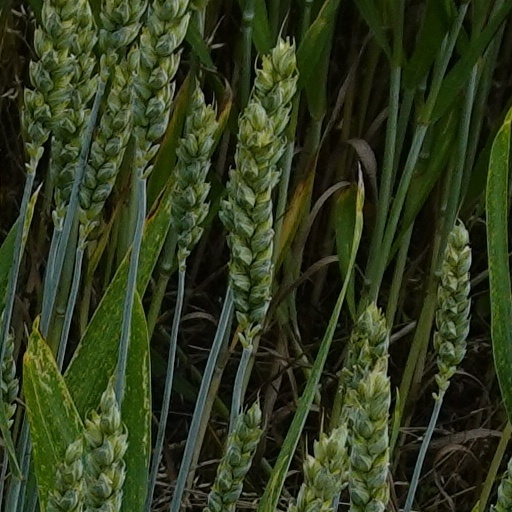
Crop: wheat